B. K. Somasekhara

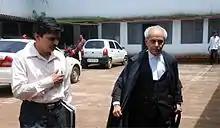
B. K. Somasekhara ("right")

B. K. Somasekhara is a retired judge of the Karnataka High Court in India.